Amaterasu

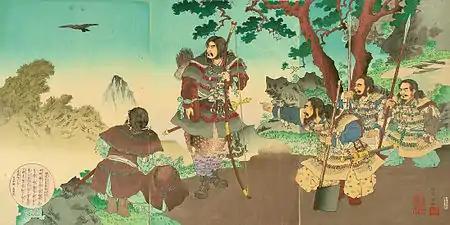
Yatagarasu the sun crow guiding Emperor Jimmu and his men towards the plain of Yamato

Many years later, Ninigi's great-grandson, Kamuyamato-Iwarebiko (later known as Emperor Jimmu), decided to leave Himuka in search of a new home with his elder brother Itsuse. Migrating eastward, they encountered various gods and local tribes who either submitted to them or resisted them. After Itsuse died of wounds sustained during a battle against a chieftain named Nagasunehiko, Iwarebiko retreated and went to Kumano, located on the southern part of the Kii Peninsula. While there, he and his army were enchanted by a god in the shape of a giant bear and fell into a deep sleep. At that moment, a local named Takakuraji had a dream in which Amaterasu and Takamimusubi commanded the god Takemikazuchi to help Iwarebiko. Takemikazuchi then dropped his sword, Futsu-no-Mitama, into Takakuraji's storehouse, ordering him to give it to Iwarebiko. Upon waking up and discovering the sword inside the storehouse, Takakuraji went to where Iwarebiko was and presented it to him. The magic power of the Futsu-no-Mitama immediately exterminated the evil gods of the region and roused Iwarebiko and his men from their slumber.